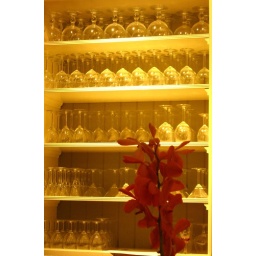
Beautiful glass cabinet in Magma